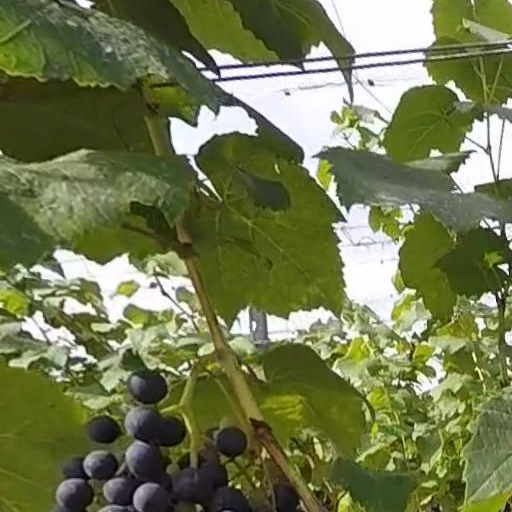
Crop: grape